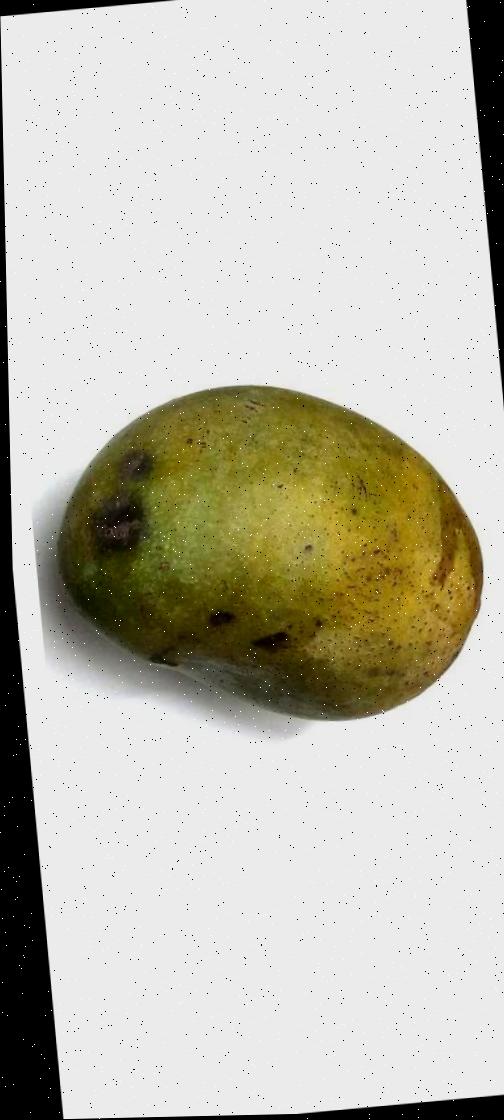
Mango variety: Fazli Classic